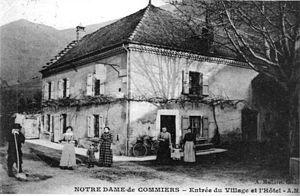
Notre-Dame-de-Commiers est une commune française située dans le département de l'Isère, en région Auvergne-Rhône-Alpes.